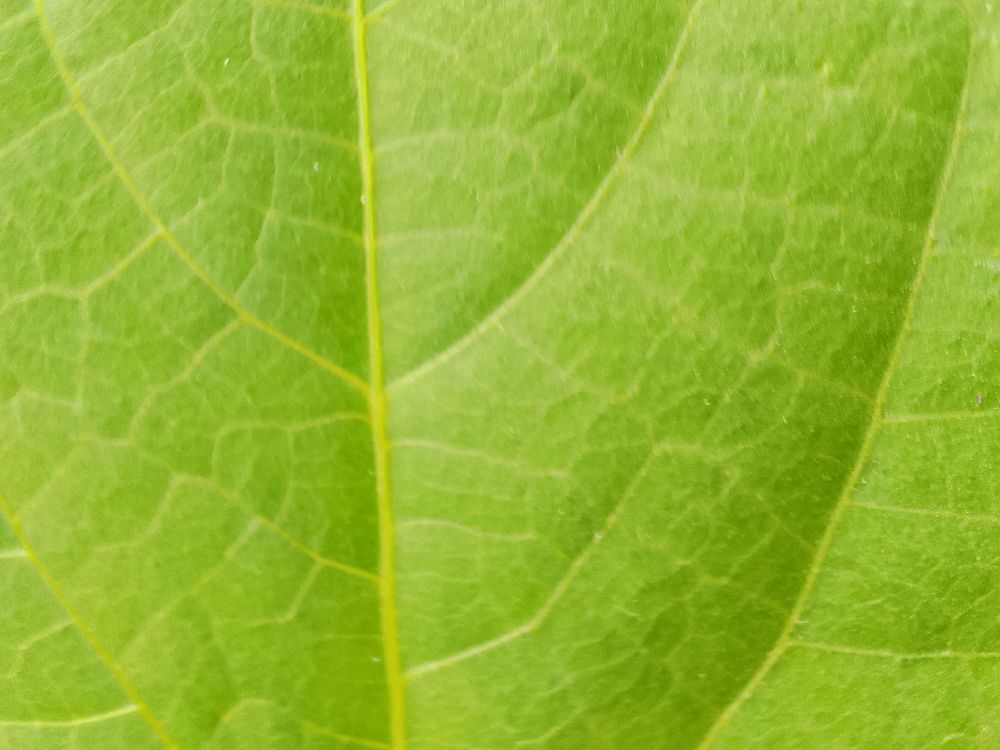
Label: healthy